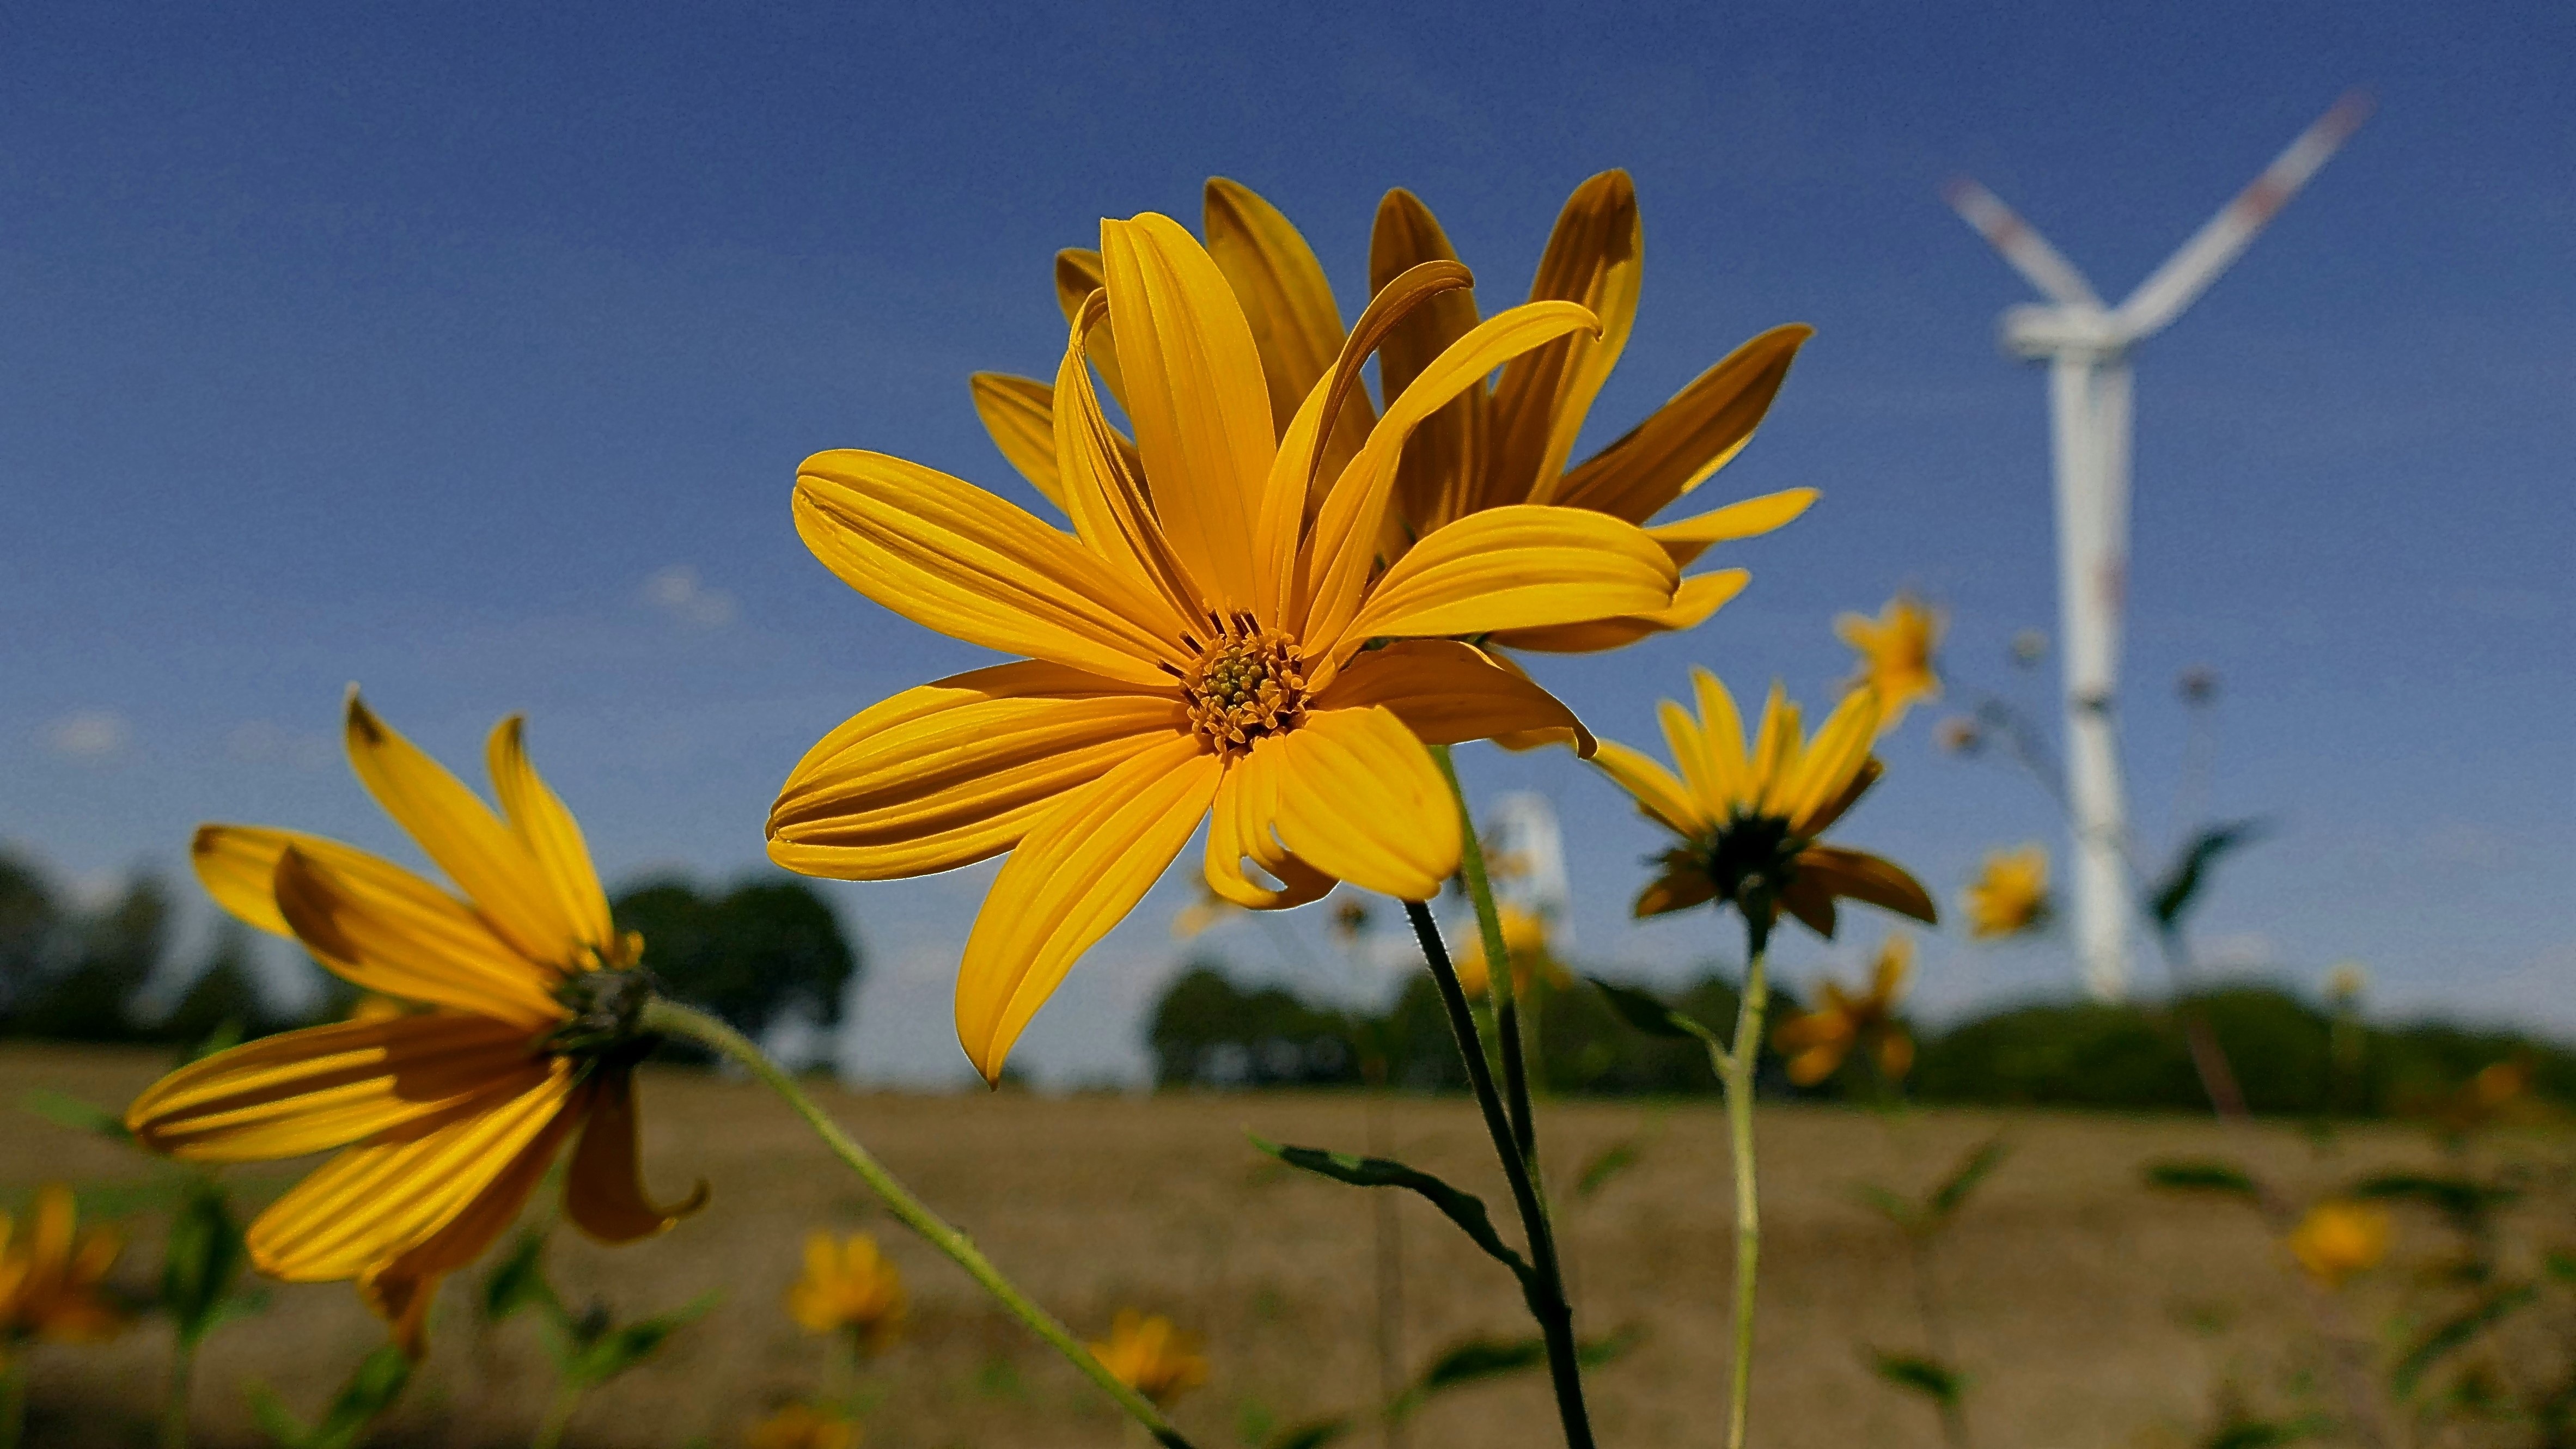
nature, plant, field, meadow, prairie, sunlight, flower, petal, summer, botany, yellow, flora, yellow flower, wildflower, sun flower, macro photography, flowering plant, daisy family, flowers and wind power wheels, land plant